Russula atropurpurea

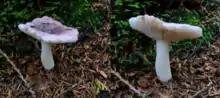
a mature Purple Brittlegill on Kaien Island

The cap is in diameter. It is dark reddish purple, with a dark; sometimes almost black centre. At first it is convex, but later flattens, and often has a shallow depression. It can also be lighter in colour, or mottled yellowish. The stem is firm, white, and turns grey with age. It measures 3–6 cm in length and 1–2 cm in diameter. The closely set and fairly broad gills are adnexed to almost free, and pale cream, giving a spore print of the same colour. The flesh is white; with a fruity smell, similar to apples. It tastes moderately hot.